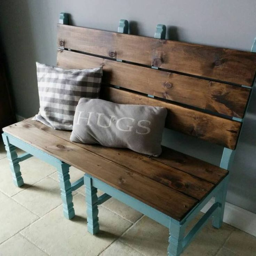
mission : i must find free chairs and a pallet on internet publishing and broadcasting and web search portals business for a possible future project :)